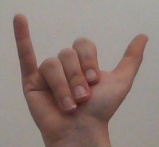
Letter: ya